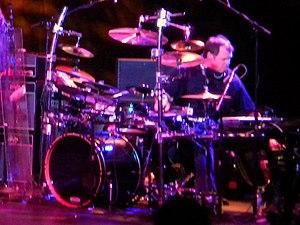
Pat Mastelotto est un batteur américain principalement connu pour avoir travaillé avec les groupes Chaka et heat.